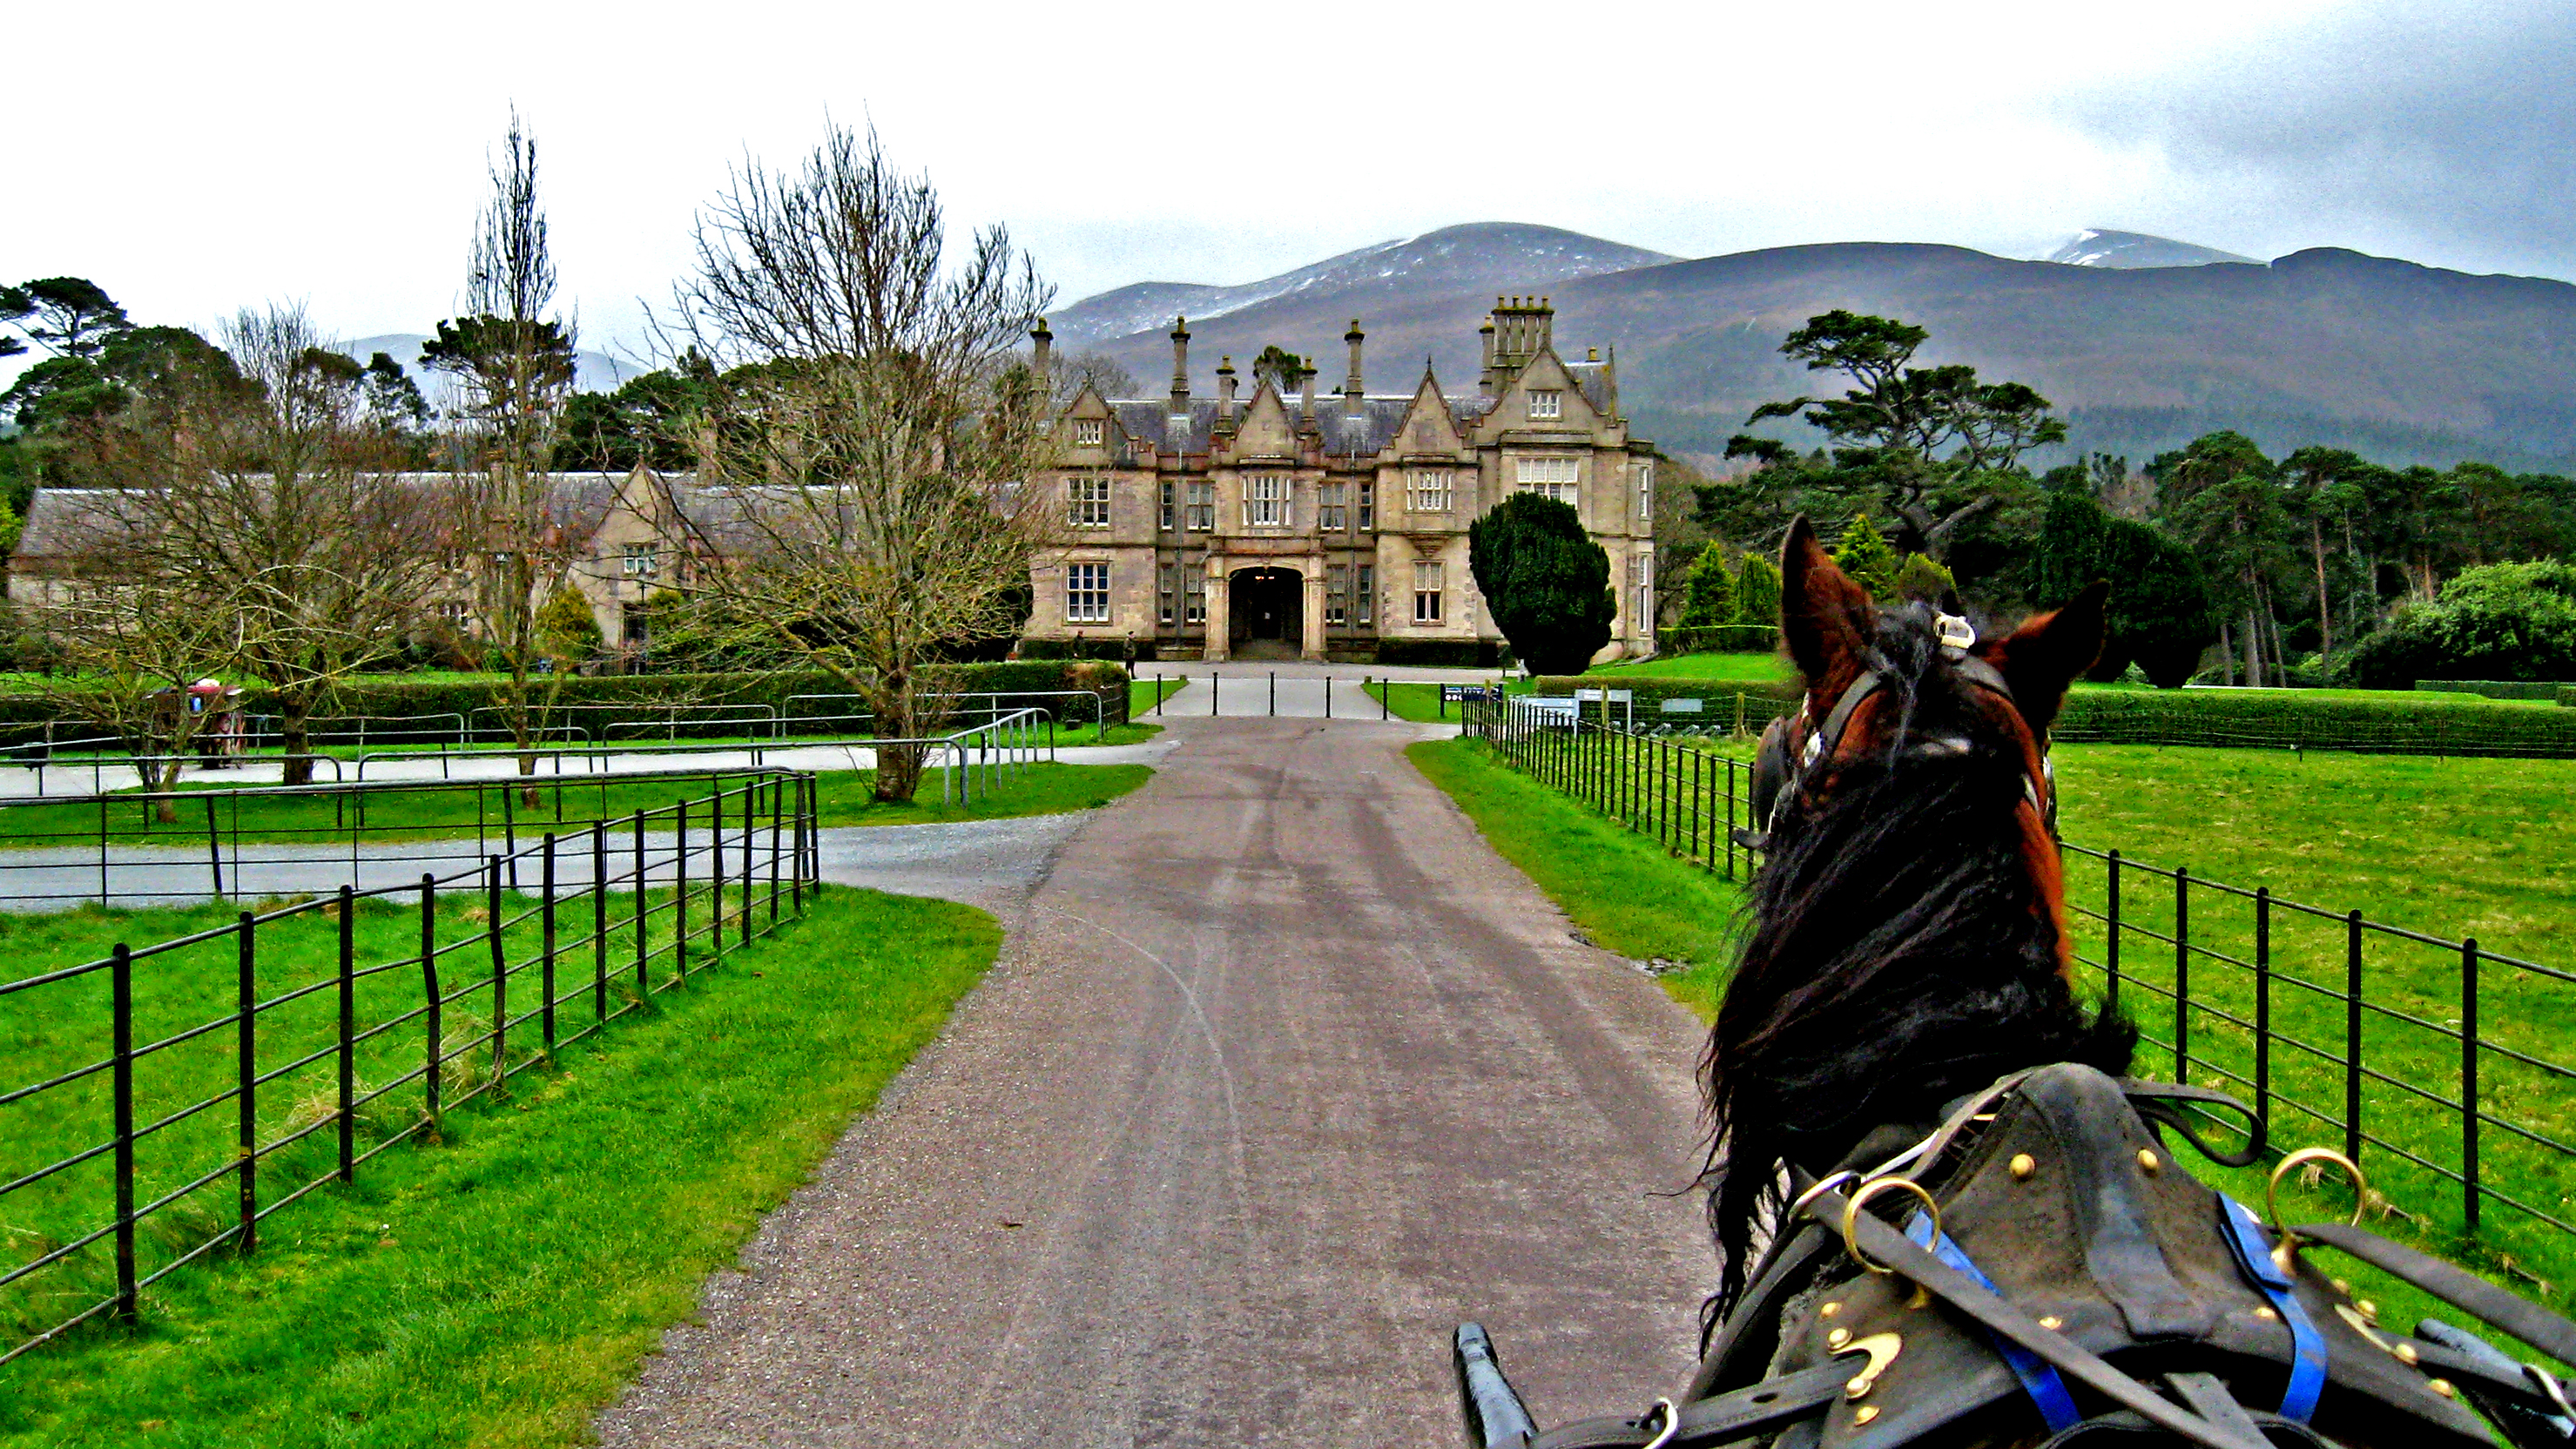
house, view, vacation, green, horse, park, historic, point, tourism, creativecommons, pov, carriage, ireland, killarney, screenshot, rural area, drawn, tours